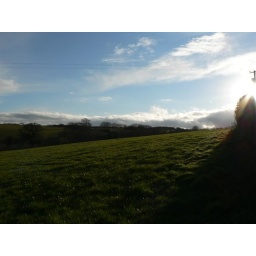
low sun over green field